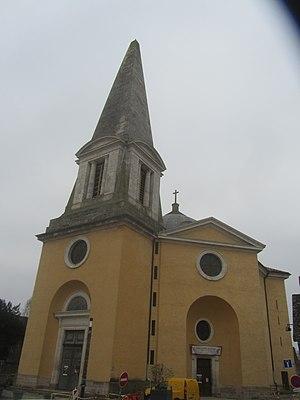
la façade de l'église de Givry avec son clocher en forme d'obélisque
Émiland Marie Gauthey, né à Chalon-sur-Saône le 3 décembre 1732 et mort à Paris le 14 juillet 1806, est un ingénieur civil et architecte français du XVIIIᵉ siècle. Ingénieur des États de Bourgogne, il est le concepteur de très nombreuses réalisations dans sa région comme le canal du Centre entre Digoin et Chalon-sur-Saône, des ponts comme ceux de Navilly et de Gueugnon, ou encore d'édifices comme l'église Saint-Pierre-et-Saint-Paul de Givry ou le théâtre de Chalon-sur-Saône.